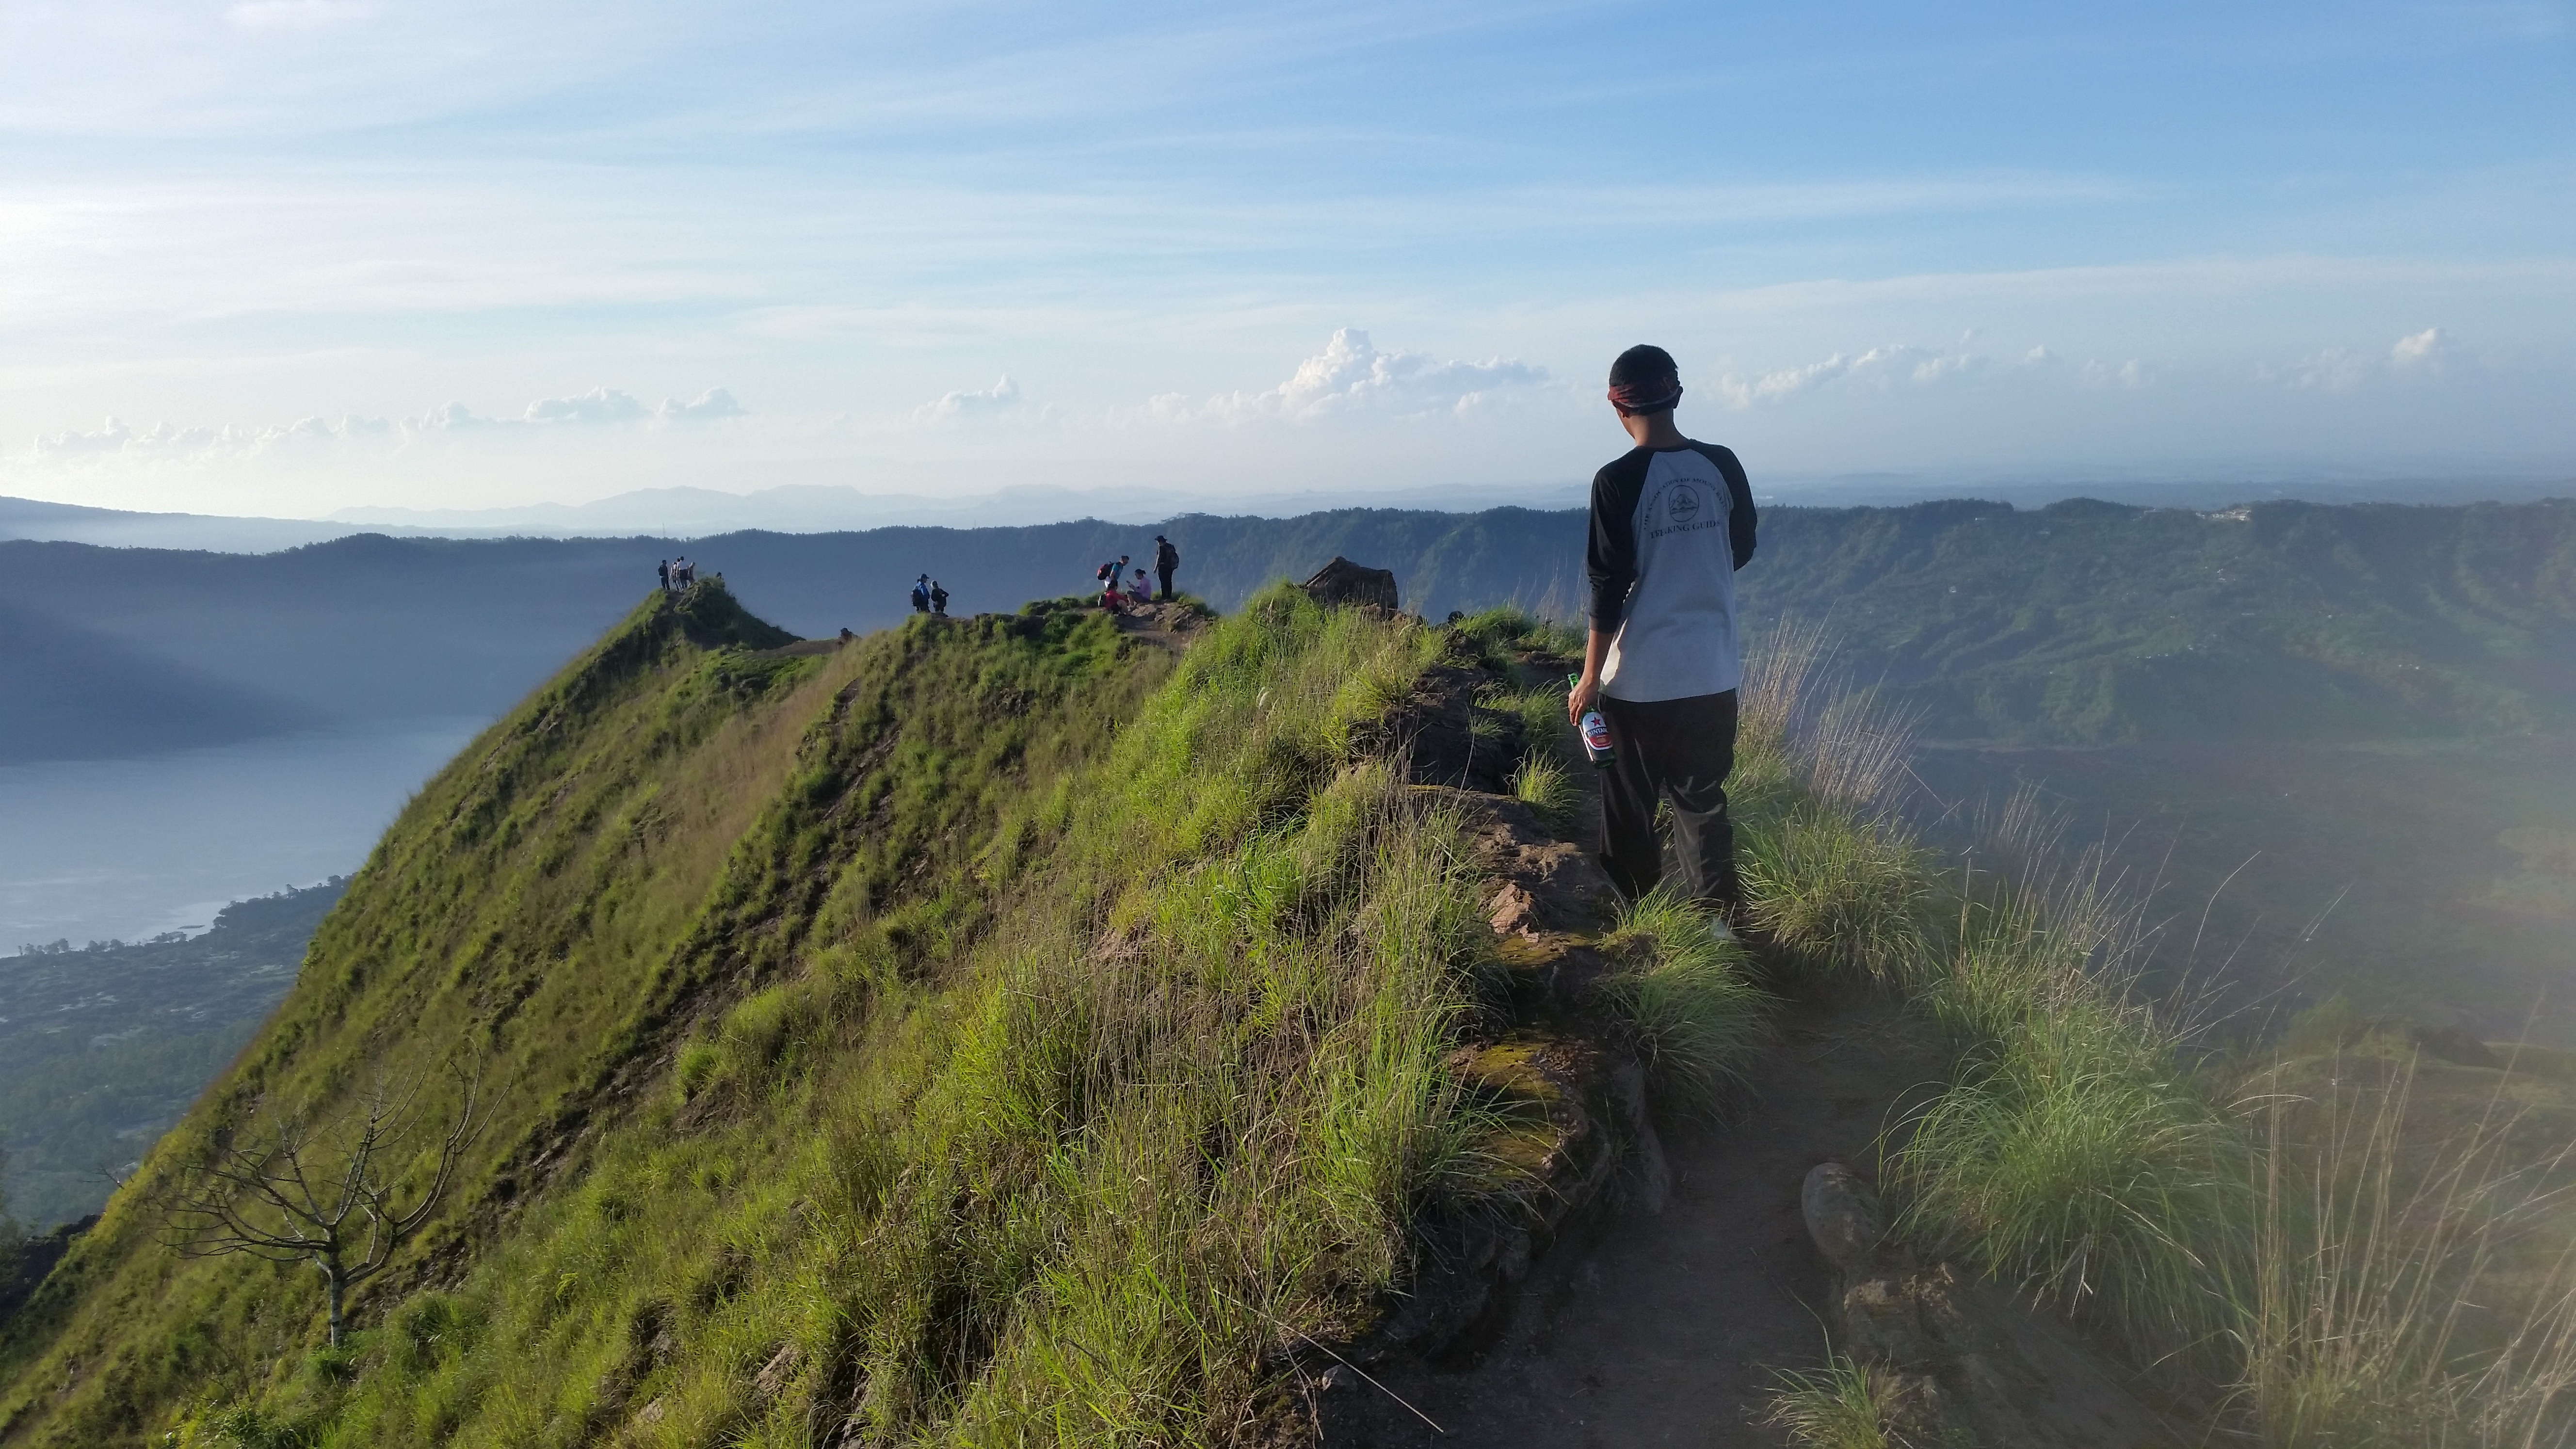
mountainous landforms, mountain, landform, cliff, atmospheric phenomenon, geographical feature, coast, wilderness, mountain range, ridge, hill, fell, horizon, sea, terrain, walking, adventure, fjord, landscape, alps, hiking, cape, lake, summit, reservoir